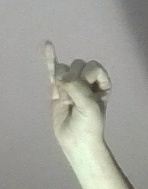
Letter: meem